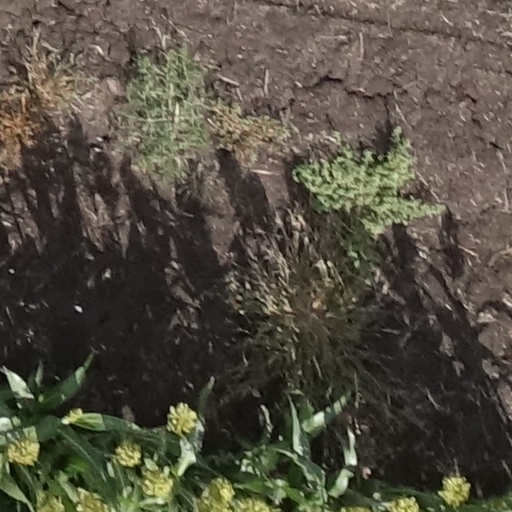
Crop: sorghum